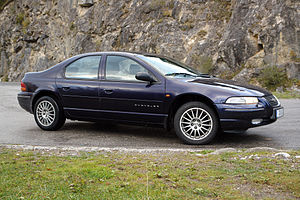
Chrysler Stratus / Sedan
Chrysler Stratus var en personbilsmodel fra den amerikanske bilfabrikant Chrysler.